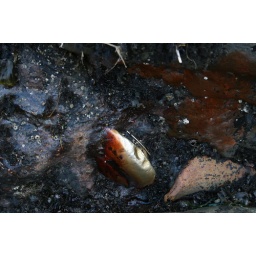
Copper pot embedded in the rock